Honda PC50

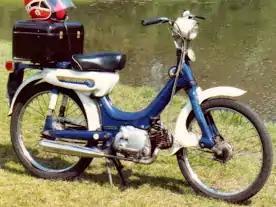
1977 Honda PC50 (With aftermarket back/top box)

The Honda PC50 is a moped produced by the Honda Motor Company in Japan from May 1969 until at least 1983. The PC50, though much smaller and lighter, had some similar features to Honda's popular C50 /70 /90 Super Cub line, with a step-through pressed-steel frame, a fuel tank under the saddle, a chain cover, and optionally equipped with leg shields,